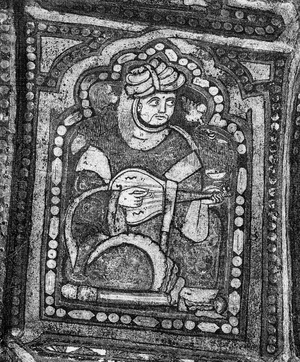
Ibn Hamdis, de son nom complet Abd El Jabbar Ibn Abi Bakr Ibn Mouhammed Ibn Hamdis El-Azdi Es-Siqli Abou Mouhammed, est un poète arabe sicilien du Moyen Âge.